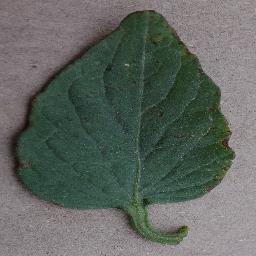
Label: Tomato___Bacterial_spot